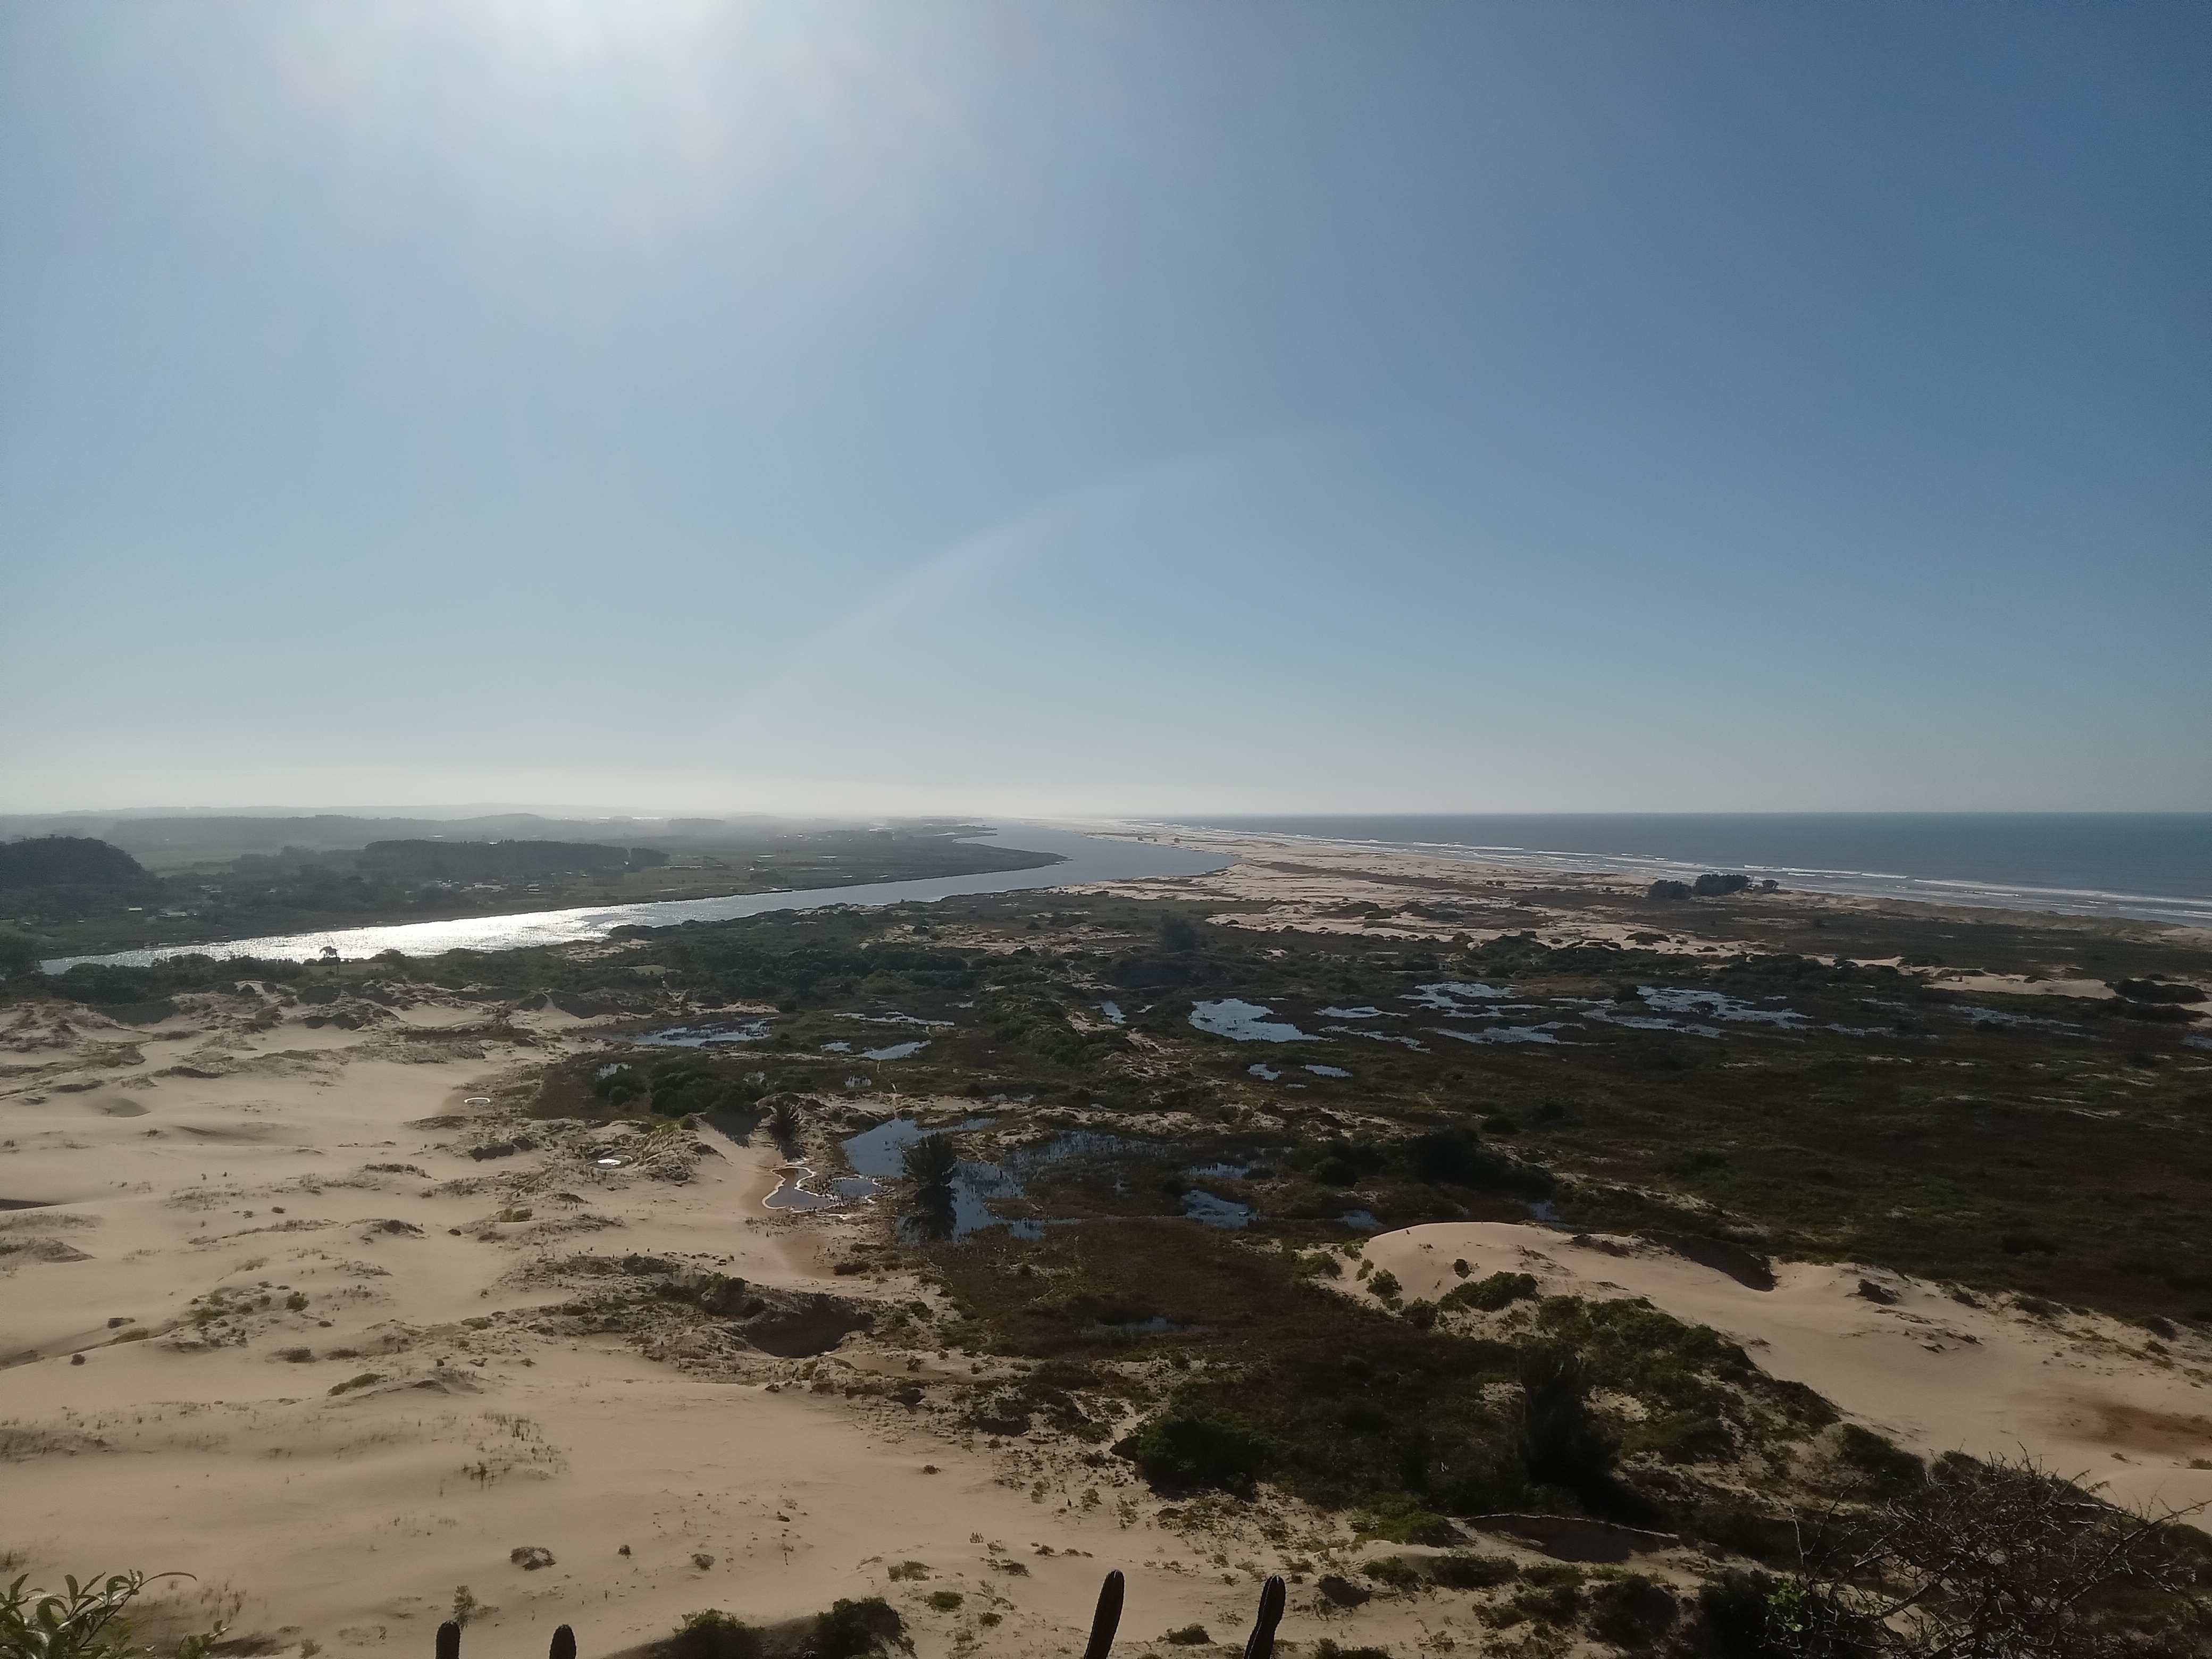
natural, sky, water, ecoregion, natural environment, cloud, coastal and oceanic landforms, landscape, plain, horizon, plant, tree, wind wave, hill, aeolian landform, headland, wilderness, sand, beach, road, ocean, rock, city, coast, cape, evening, winter, bay, wetland, soil, wave, vacation, sea, channel, inlet, aerial photography, promontory, tide